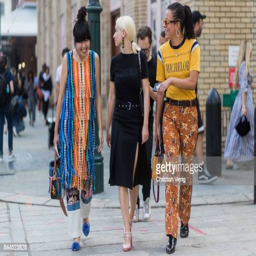
guests seen in the streets outside fashion designer during fashion week